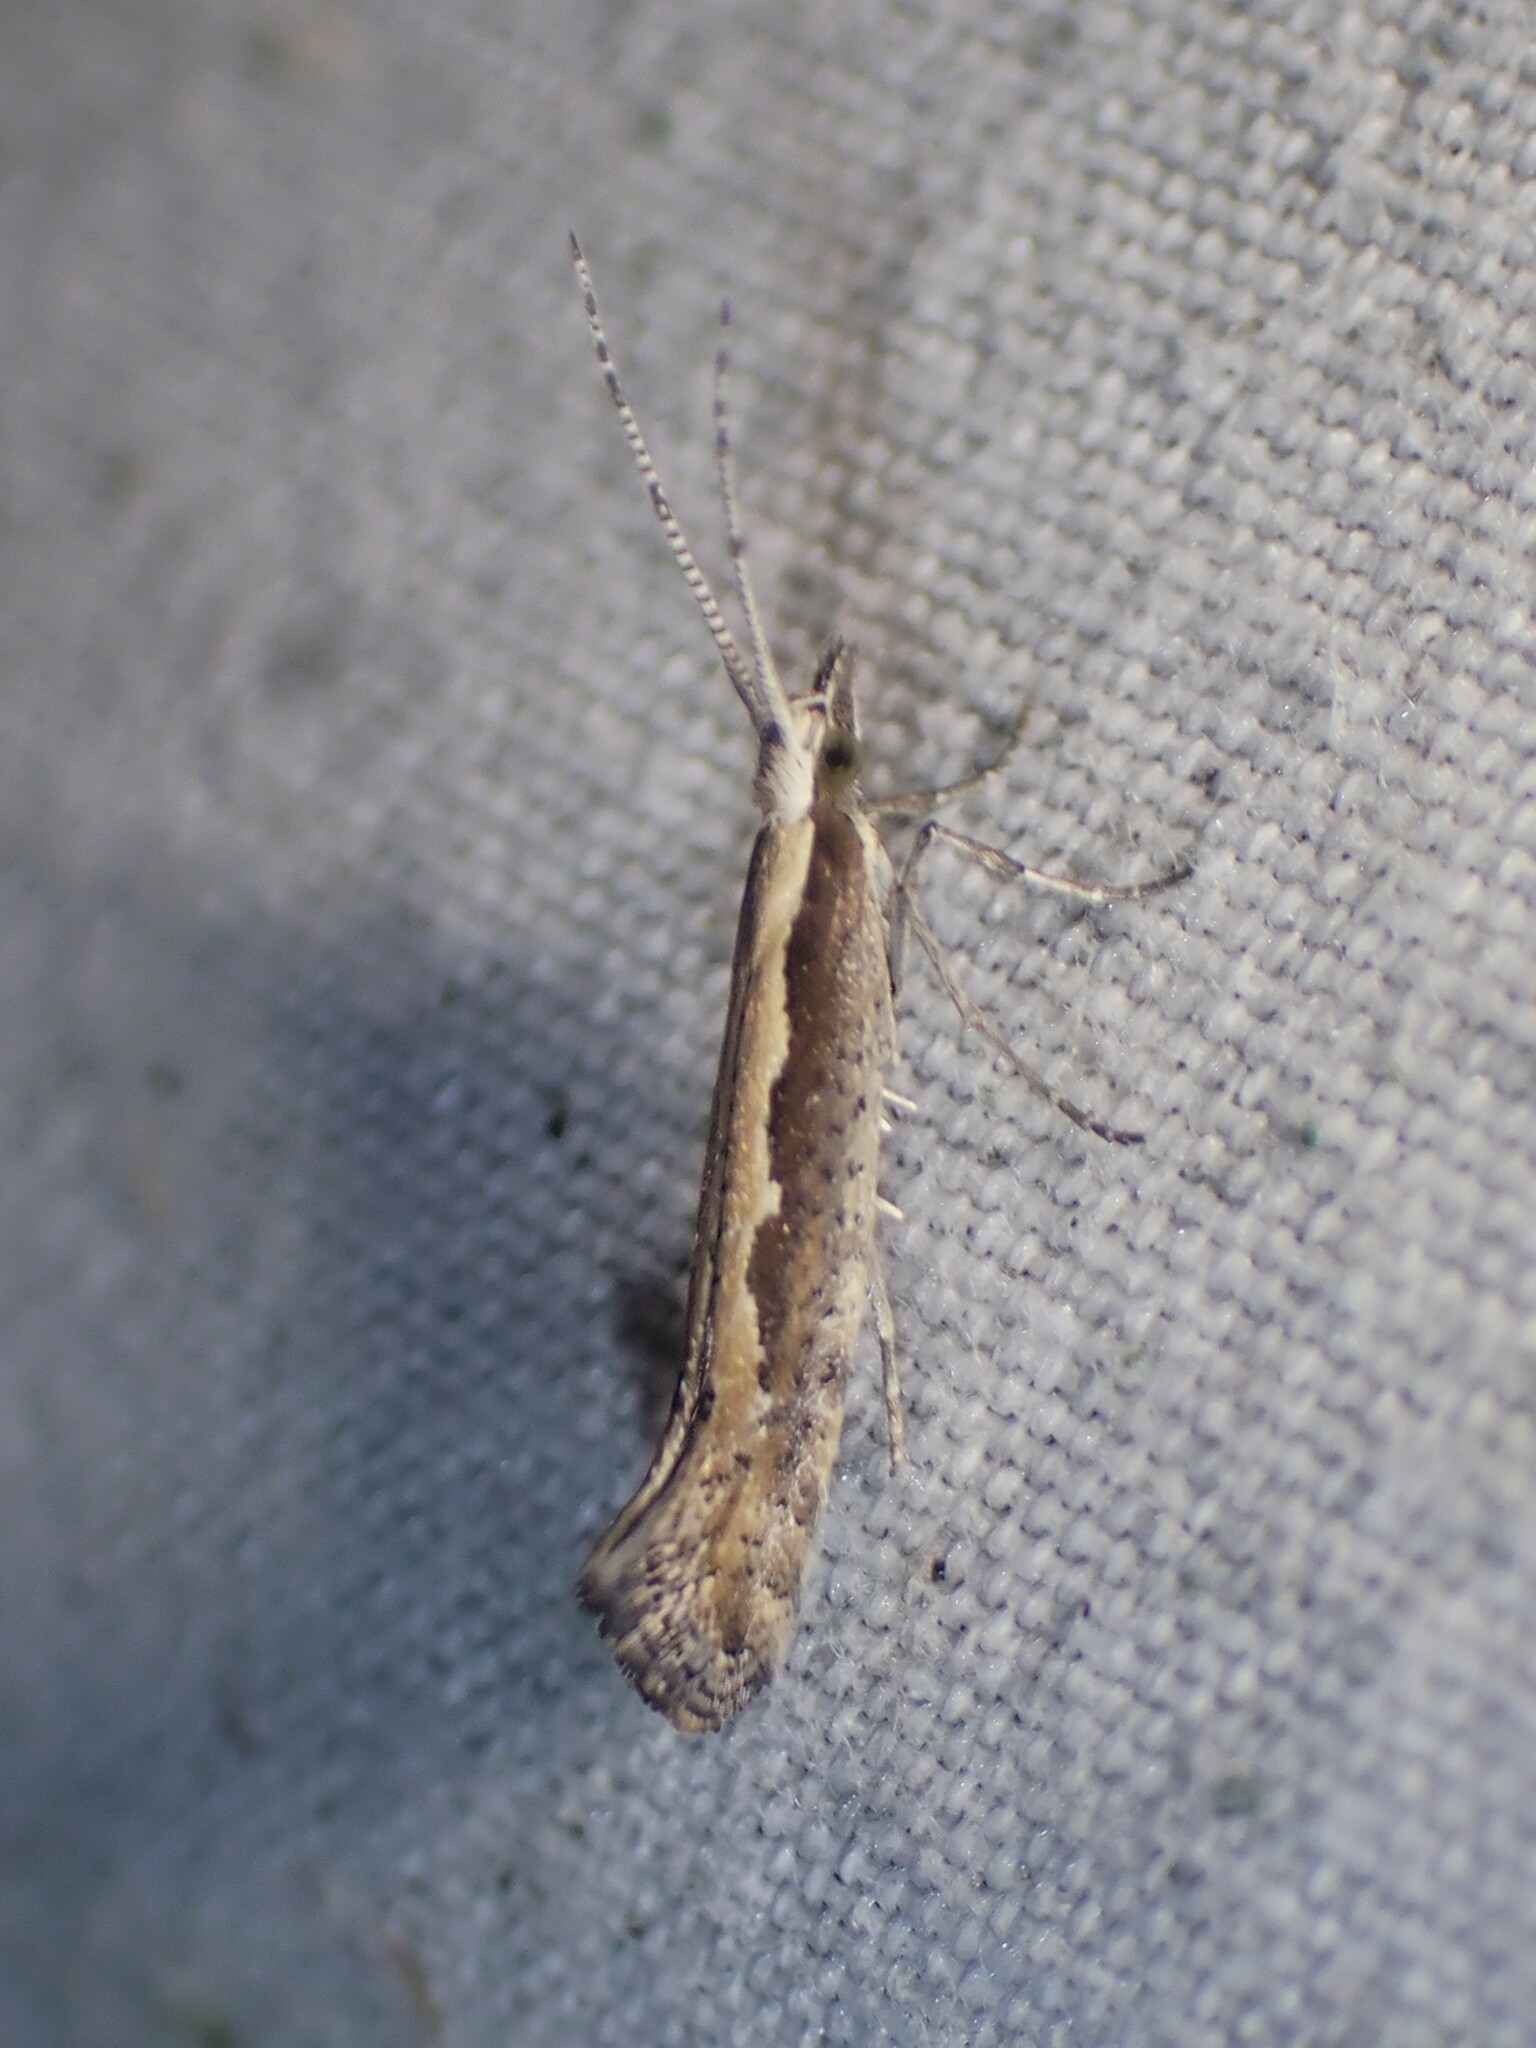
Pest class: diamondback_moth